Radio-controlled car

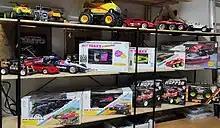
A collection of Taiyo Toys Co. Ltd.-manufactured radio-controlled toys, sold under the Taiyo, and Tyco RC brands sold in the 1980s and 1990s

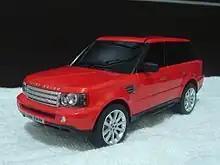
Radio controlled vehicle toy 1:24 Range Rover Sport replica developed by Rastar with hidden antenna

Toy-grade RC cars are typically manufactured with a focus on design coupled with reducing production costs. Whereas a hobby-grade car has separate electronic components that are individually replaceable if they fail, toy-grade cars are typically made with cheaper components that are harder to find as spare parts, and a single electronic circuit board is integrated into the design of the vehicle.